Downtown Momence Historic District

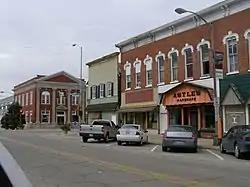

The Downtown Momence Historic District is a national historic district which encompasses the commercial core of downtown Momence, Illinois. The district includes 49 contributing buildings, all but two of which are commercial buildings; the remaining two are residential. While the oldest building in the district dates to 1849, significant development in downtown Momence did not begin until the Chicago, Danville and Vincennes Railroad reached the city in 1871. Roughly one-third of the district's buildings, primarily retail stores, were built between 1871 and 1900. Most of the remaining buildings were built between 1900 and 1930; these were more diverse and included banks, entertainment and recreational facilities, and automobile-related businesses toward the end of the period. The architectural styles seen in the district are representative of American commercial architectural trends of the late 19th and early 20th centuries; the majority of the buildings have Italianate designs, though examples of Greek Revival, Classical Revival, and Romanesque Revival architecture can also be found in the district.